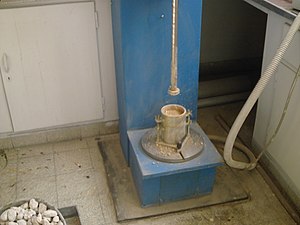
Proctorværdi
Testopstilling til måling af proctorværdi
Proctorværdien er et udtryk for, hvor meget et materiale kan komprimeres ved en given fugtighed. Den beregnes ved en standardtest på følgende vilkår: